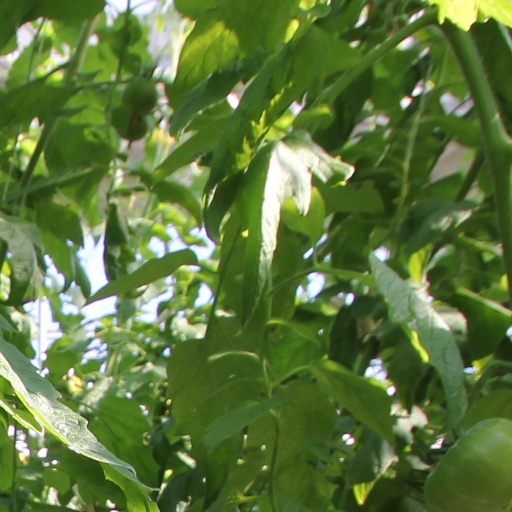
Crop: tomato